Providence Saint Joseph Medical Center

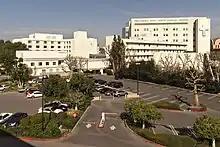
Providence Saint Joseph Medical Center viewed from the south.

The award-winning Hycy & Howard Hill Neuroscience Institute at Providence Saint Joseph Medical Center provides treatment for most neurological issues such as Parkinson's disease, Alzheimer's disease, seizures, essential tremor, stroke, epilepsy, and more.